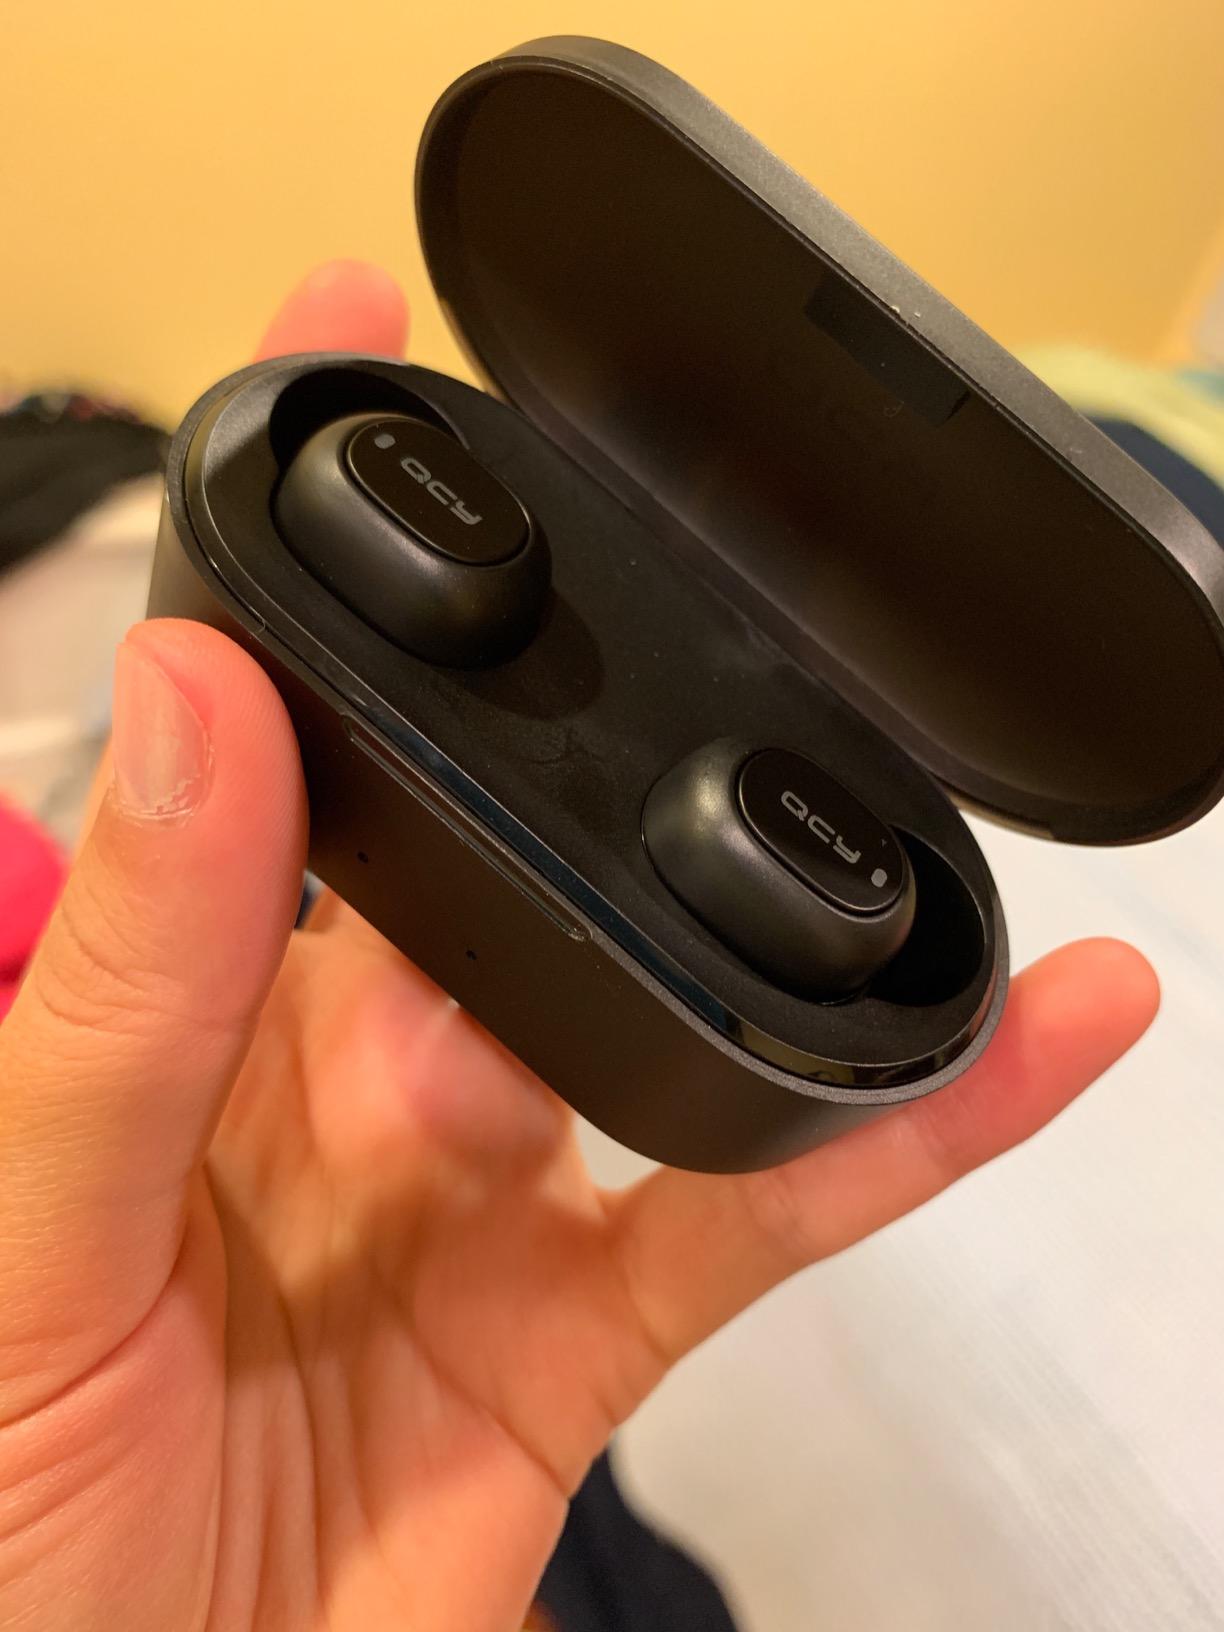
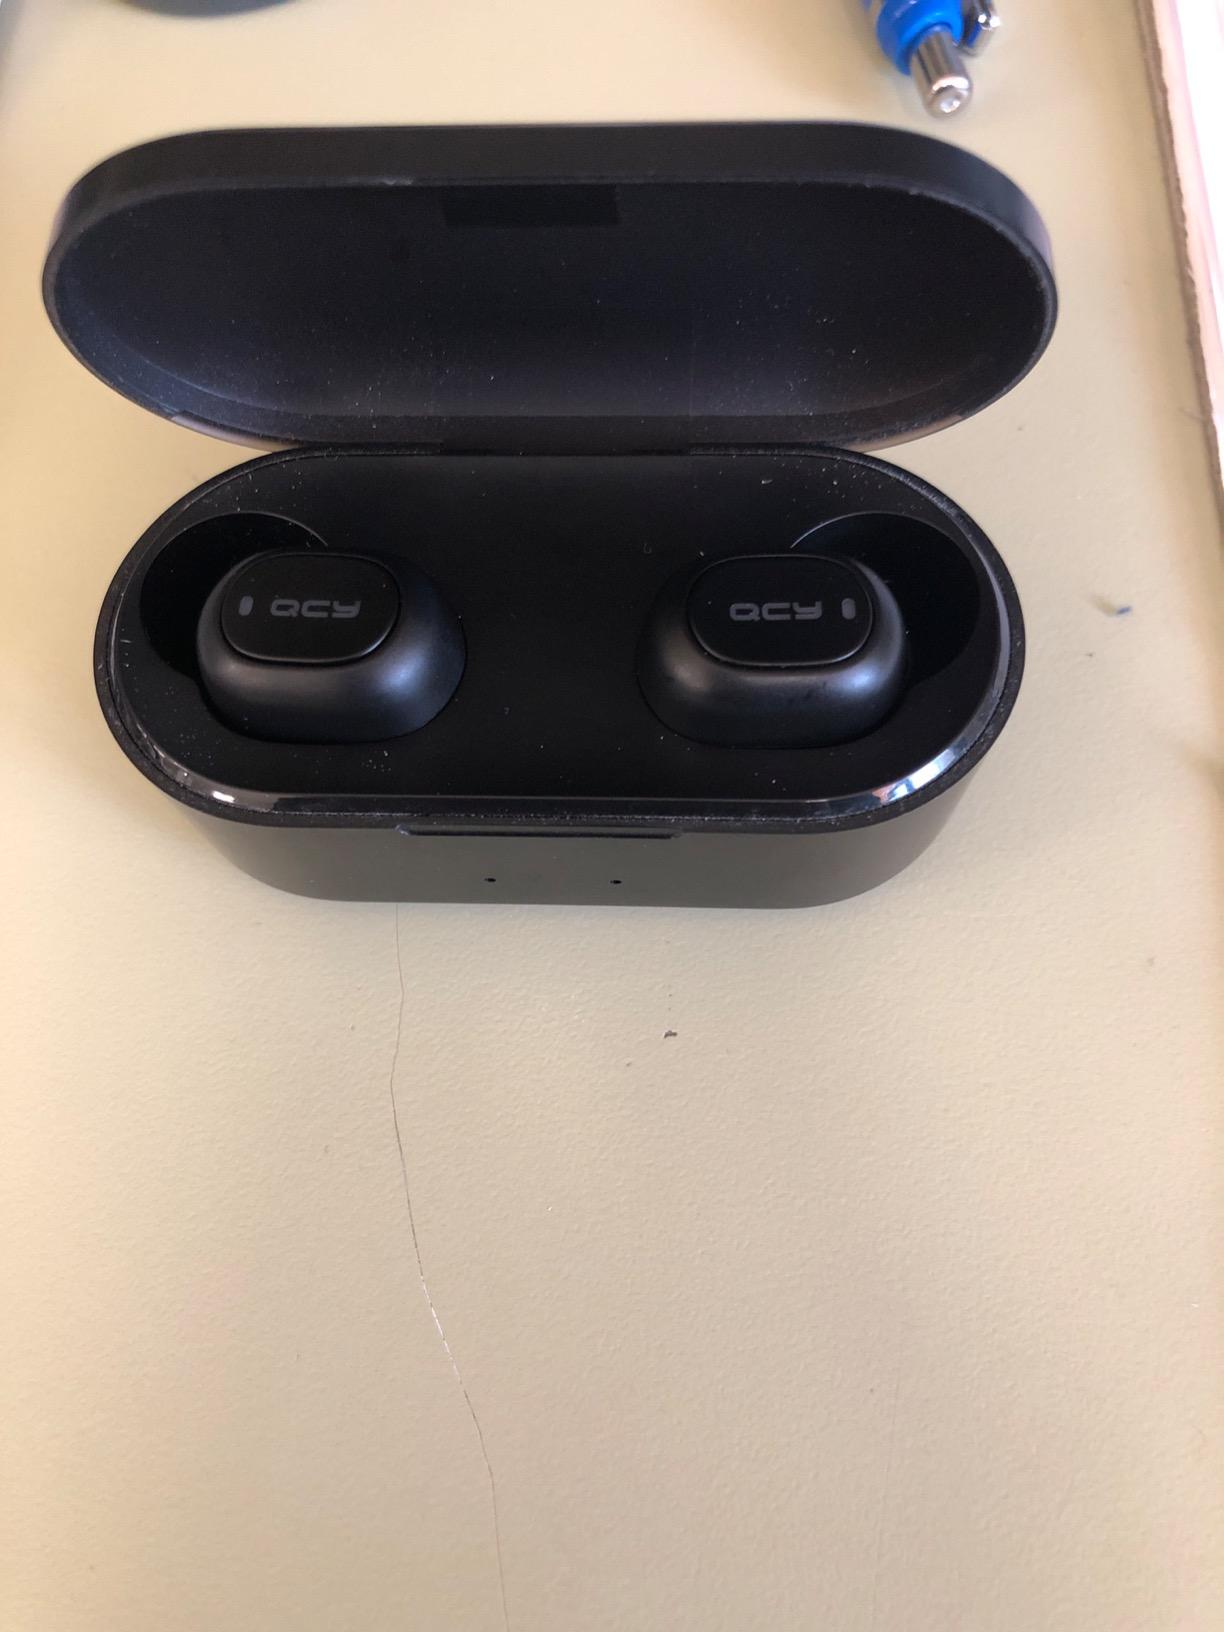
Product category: earbuds
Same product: yes